Henk Zijm

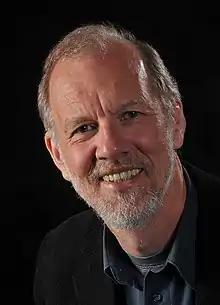
Zijm (2010)

Willem Hendrik Maria (Henk) Zijm (born 3 May 1952) is a Dutch mathematician, and Professor Production and Supply Chain Management and Emeritus Rector Magnificus (2005–2009) at the University of Twente.